Brett Sontag

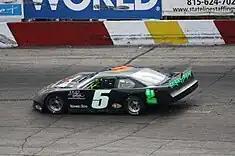
Sontag at the 2010 National Short Track championship.

Sontag won his first championship at the age of 18 in 1988 at the Grundy County Speedway in the Street Stock Division. He captured the Super Late Model Championship in 2001 and 2002 at the Grundy County Speedway. In 2003, he began racing in the American Speed Association National Tour. He competed in twenty-two races between those two years for Terry's Motorsports. He scored eight Top 10 finishes, three Top 5 finishes, and one pole. In 2004, Sontag won the Pat Schuaer Rookie of the Year title. Previous winners include Reed Sorenson, David Stremme, Jimmie Johnson, Johnny Benson and Kenny Wallace.